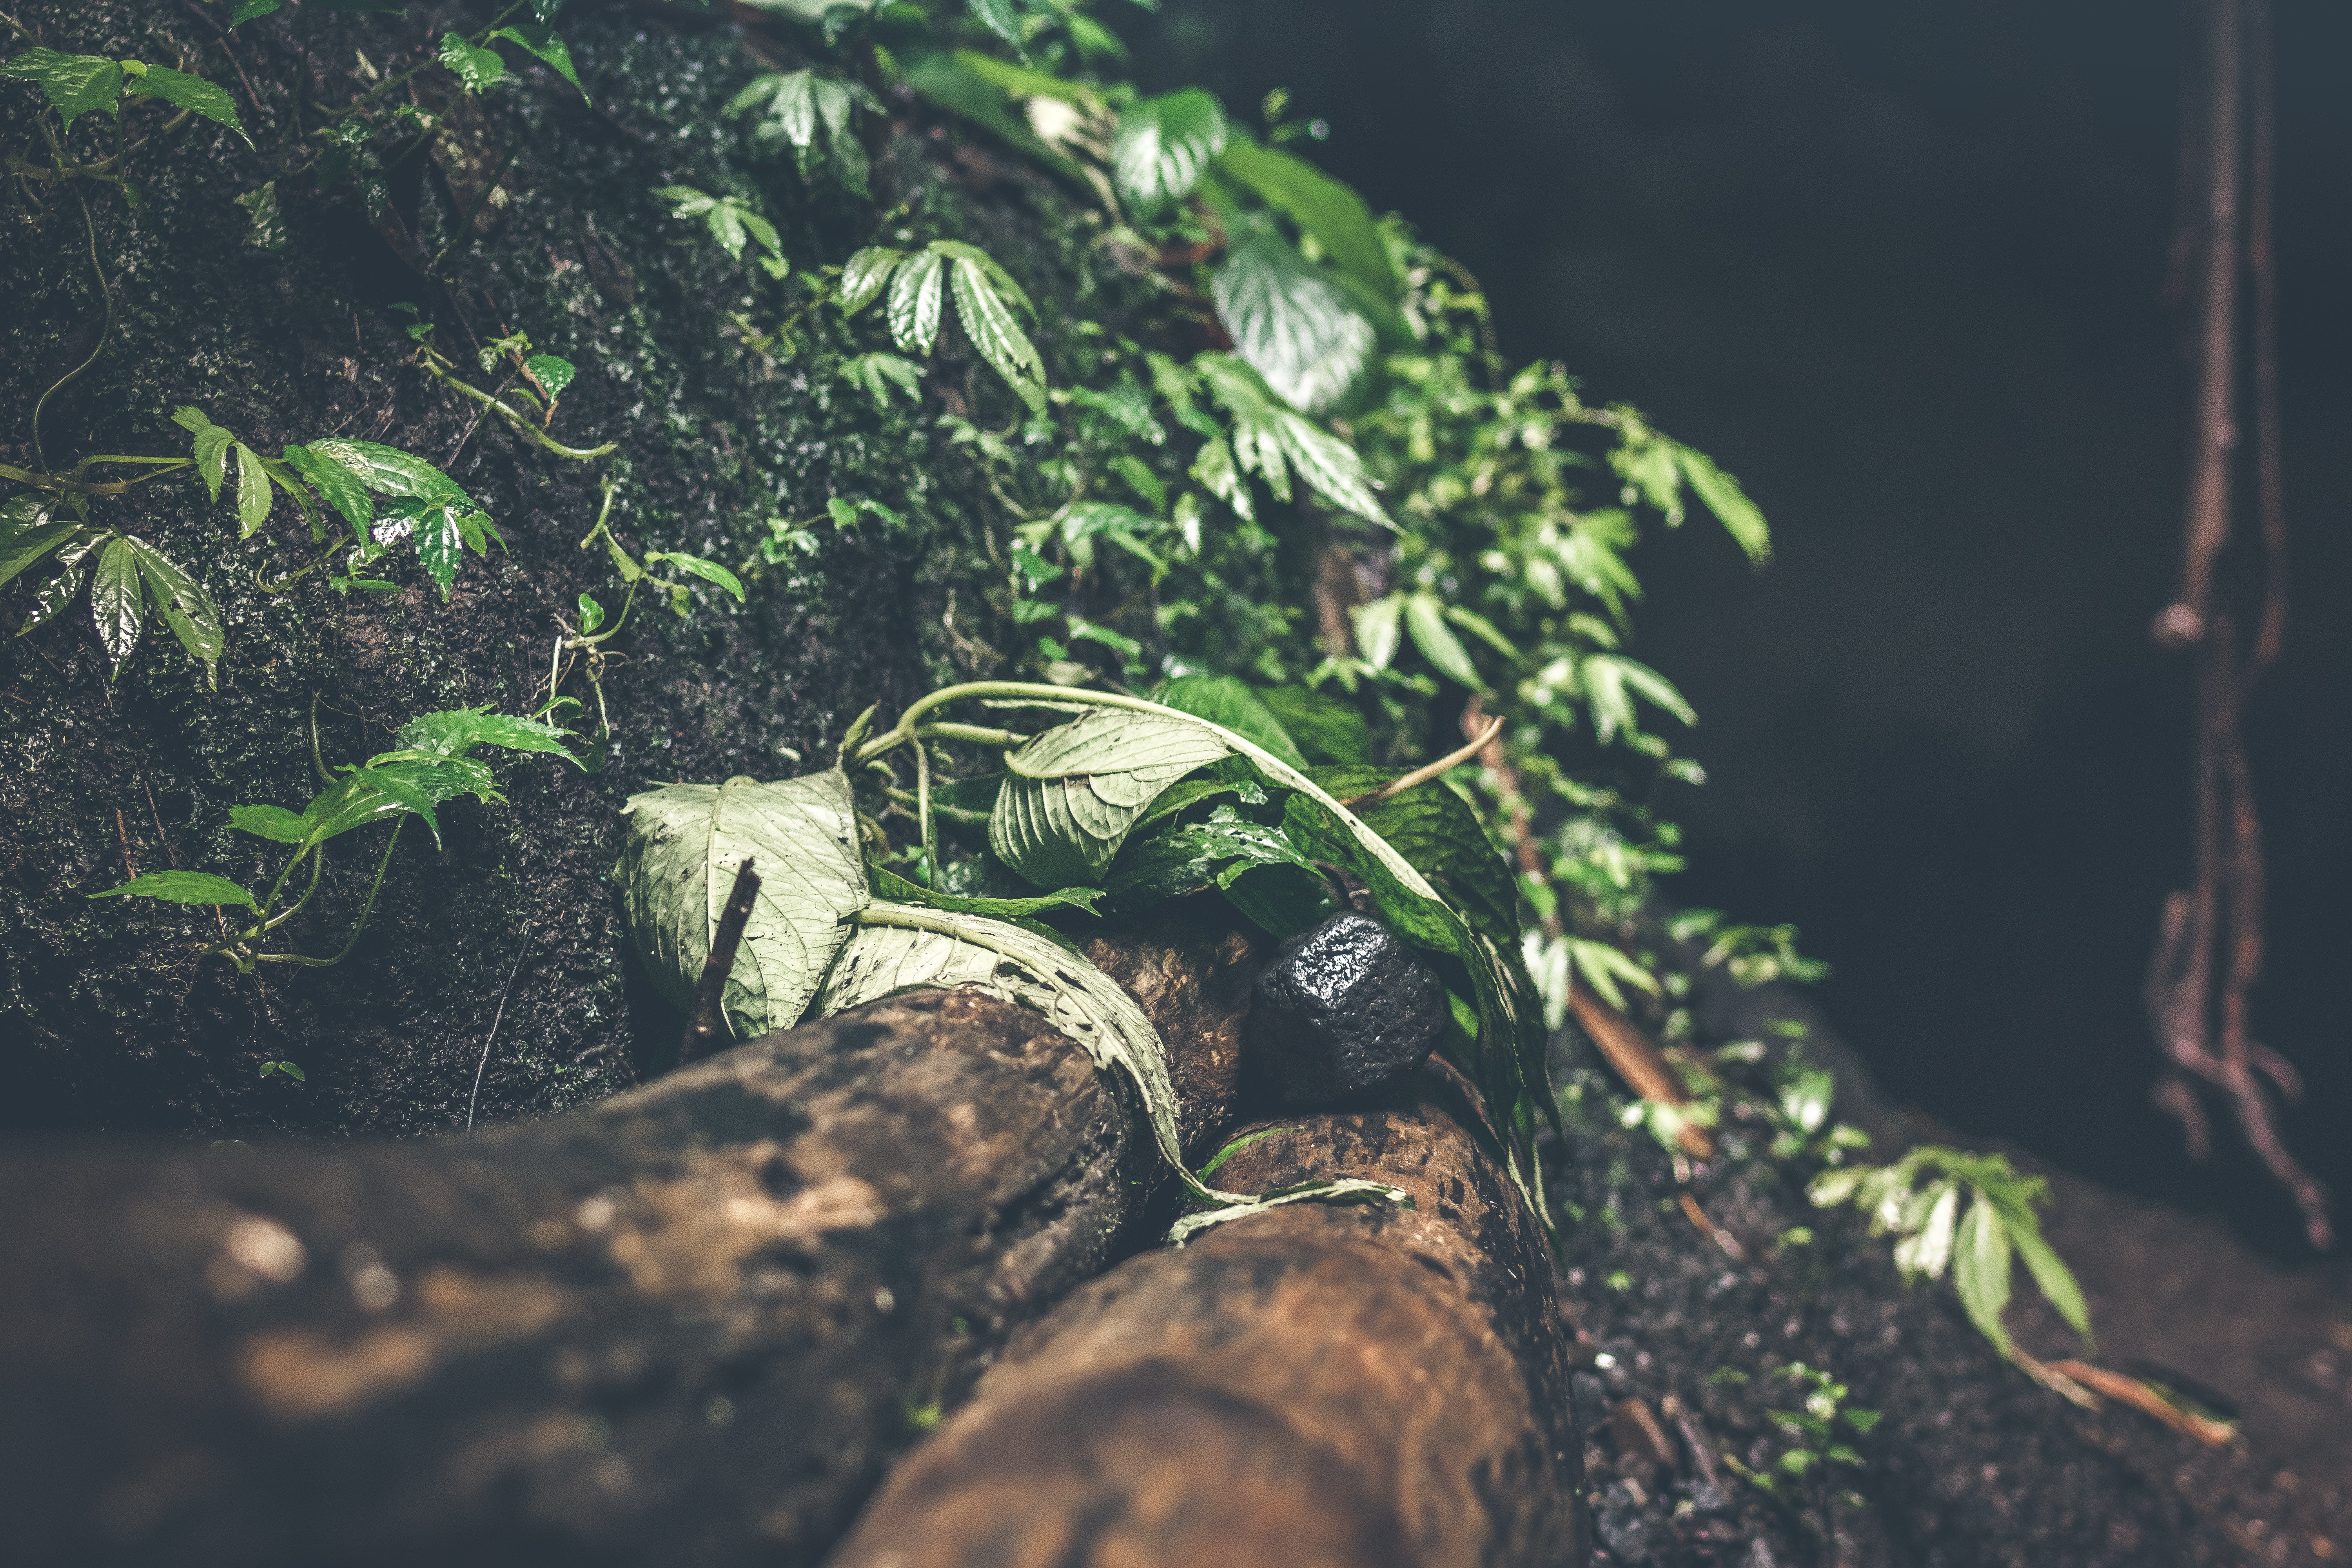
green, vegetation, natural environment, leaf, tree, plant, jungle, adaptation, organism, rainforest, forest, grass, soil, plant stem